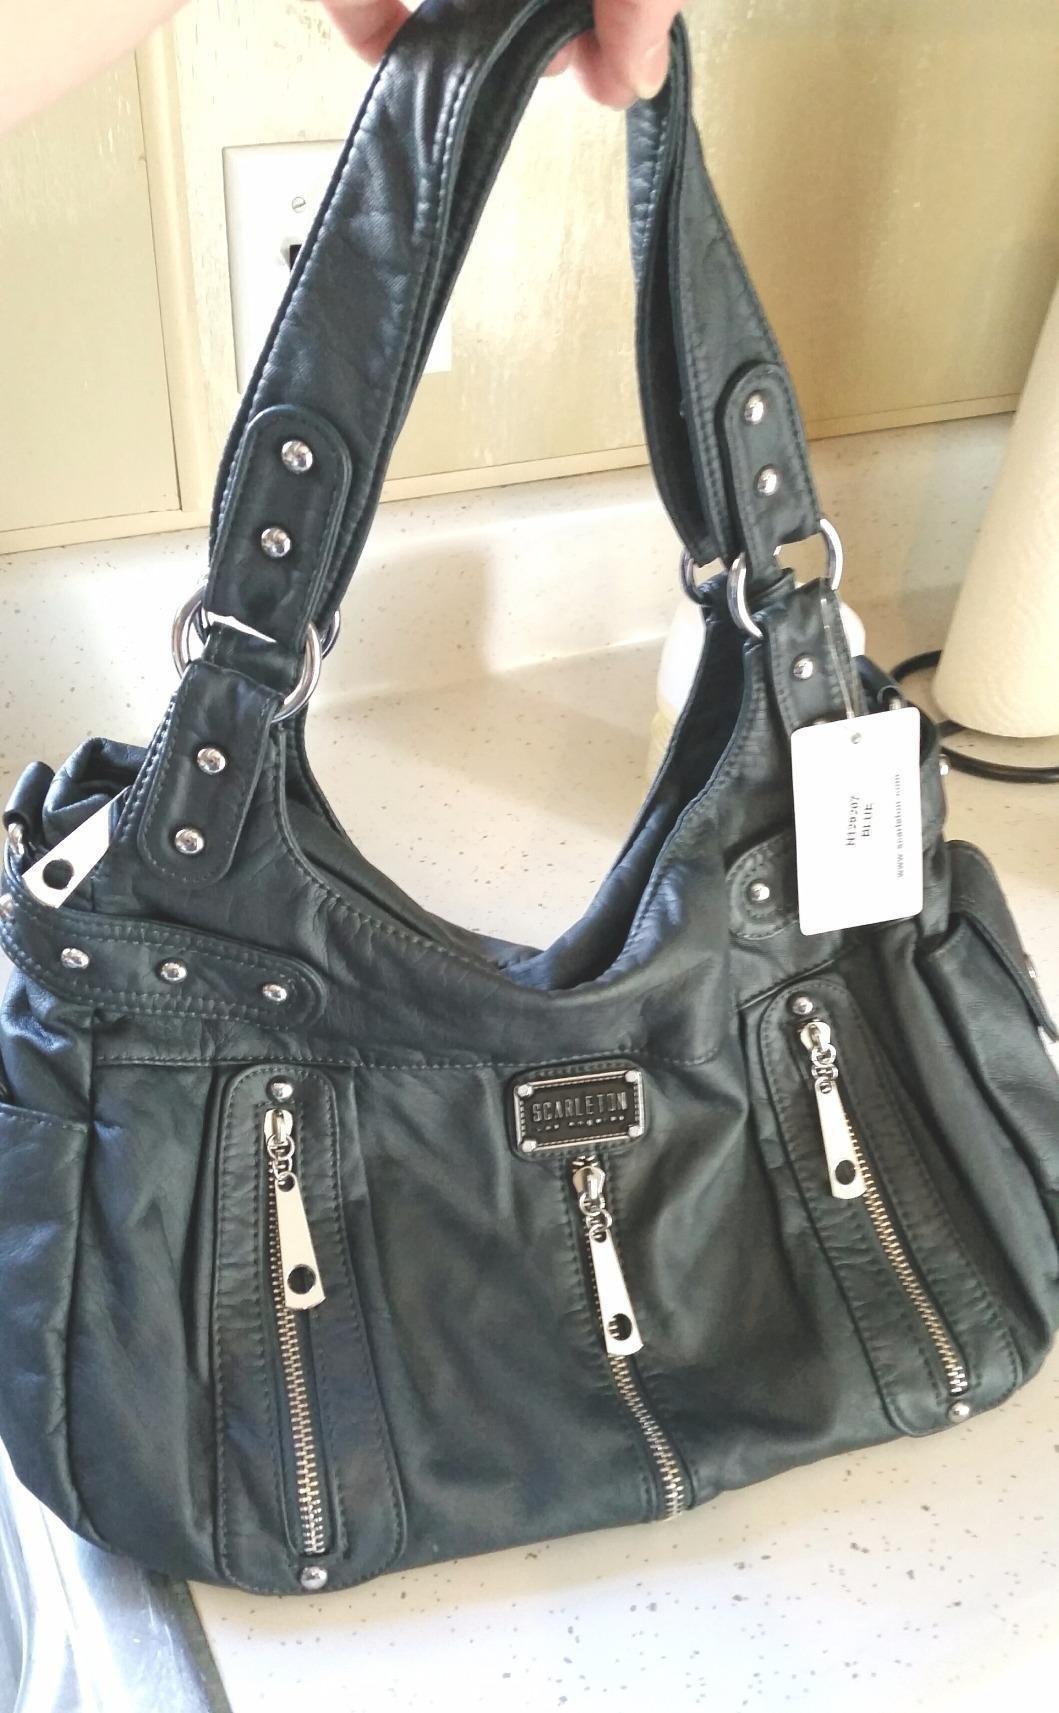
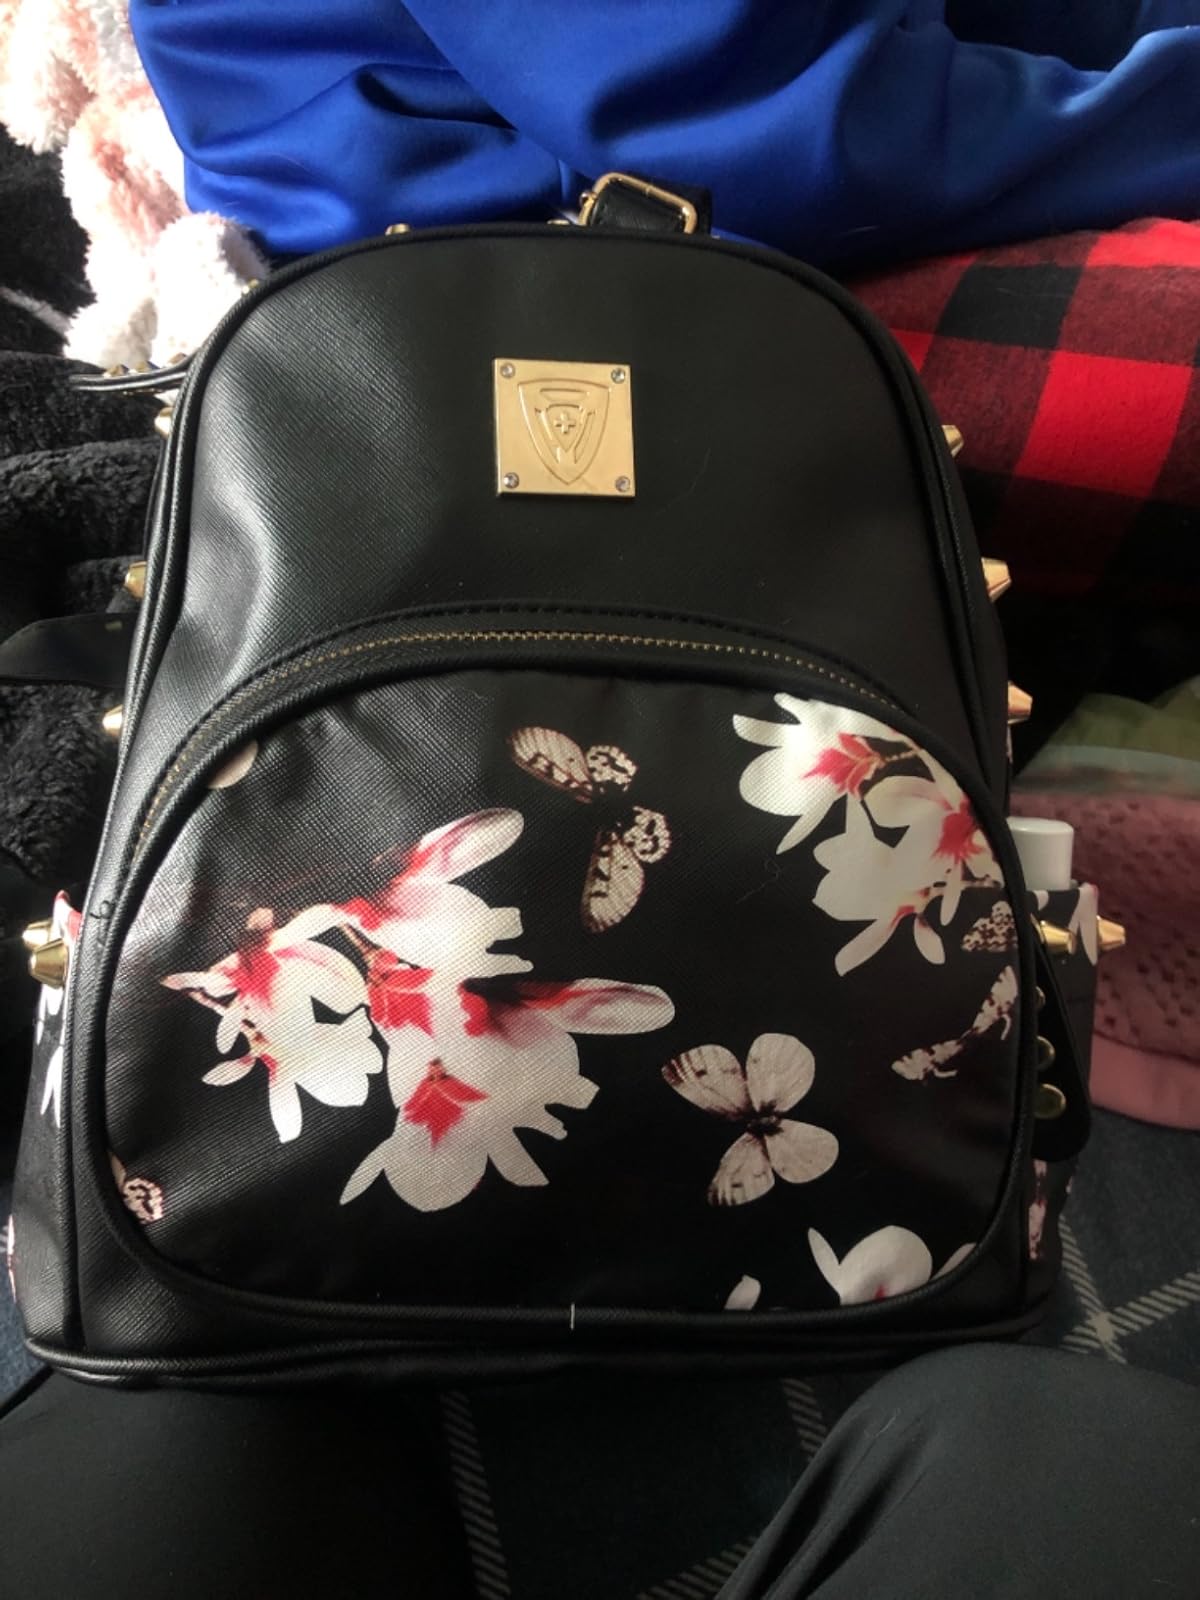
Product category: accessories_handbag
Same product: no